Letterlocking

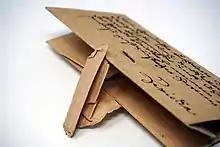
A locked letter from 1603

Letterlocking is the act of folding and securing a written message (such as a letter) on papyrus, parchment, or paper, without requiring it to be contained in an envelope or packet. It is a traditional method of document security that utilizes folding and cutting. The process dates to the 13th century in Western history, corresponding with the availability of flexible writing paper.